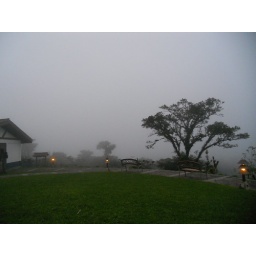
Finally some cloud in the cloud forest when we left